Sitadevi

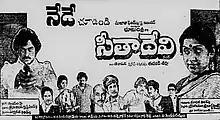
Theatrical release poster

Seetha Devi is a 1982 Telugu film starring Chiranjeevi, Sujatha, Satyendra Kumar, Rallapalli, Hari Babu, Dubbing Janaki, P. L. Narayana, Vankayala Satyanarayana. The film directed by Eranki Sarm and music was by MS Viswanathan was produced by Chakravarthy.